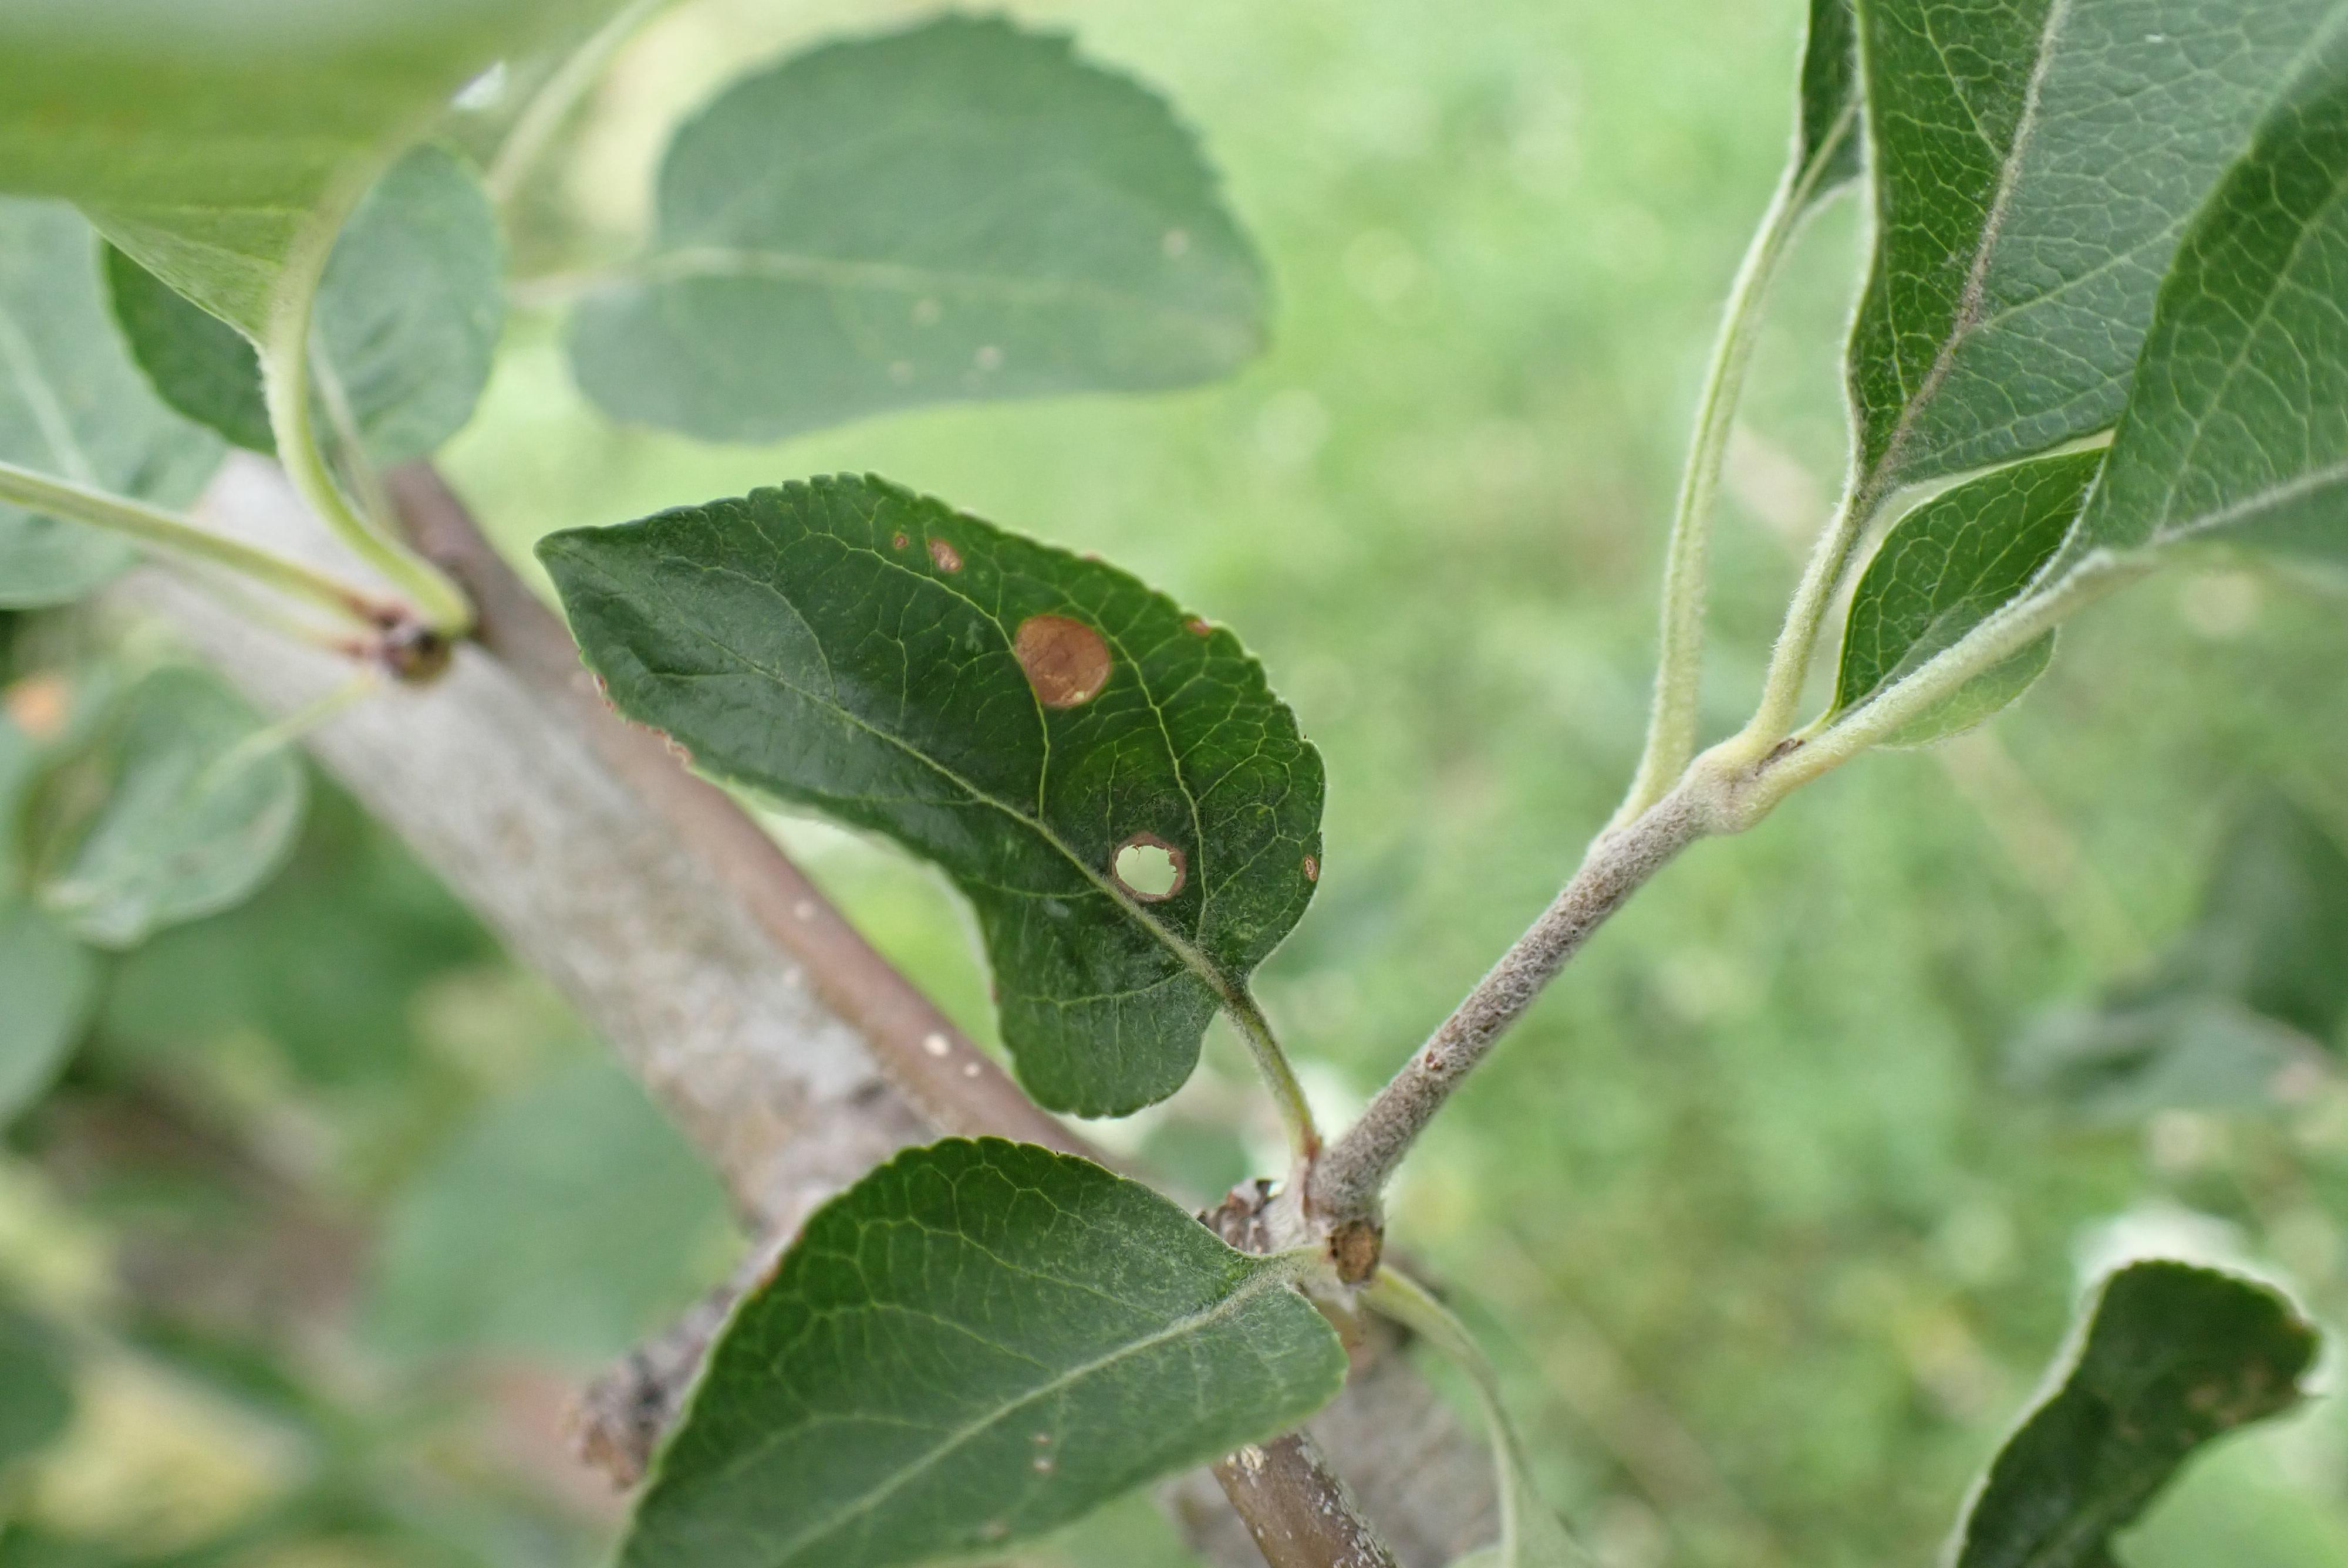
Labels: frog_eye_leaf_spot